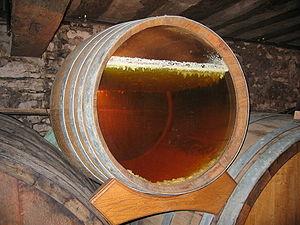
Tonneau de vin jaune vitré avec voile
Le Savagnin B, ou Savagnin Naturé B ou Savagnin jaune, est un cépage à petites grappes vertes ou jaunes de la famille des Traminers.
Un clavelin est une bouteille de vin de 62 centilitres, de forme spécifique du XVIIIᵉ siècle, réservée au vin jaune, vin emblématique du vignoble du Jura, dont il représente environ 4 % de la production. Sa contenance et sa forme bénéficient d'une dérogation réglementaire viticole spécifique légale du droit de l'Union européenne depuis les années 1980.
Le vignoble du Jura représente une région viticole située dans le Jura en Franche-Comté, en France. Elle s'étend sur le Revermont et occupe une bande nord-sud de 70 kilomètres de long et de 6 kilomètres de large qui longe la fracture géologique séparant la Bresse du massif du Jura. Marqué par une personnalité typique et représentant environ 2 000 hectares, c'est l’un des plus petits vignobles français.
Le vin jaune du Jura est un vin de voile du vignoble du Jura. Vin sec de longue garde, il est exclusivement issu du cépage savagnin et l'une de ses particularités est d'être embouteillé en clavelin.
L'ouillage est une action périodique visant à toujours maintenir le niveau maximal des fûts et des cuves de vin dans une cave. Il compense les pertes, ou « consume », dues à l'absorption ou l'évaporation. L'ouillage des fûts peut être réalisé avec un outil spécifique, l'ouillette.
Le vin blanc est un vin produit par la fermentation alcoolique du moût des raisins à pulpe non colorée et à pellicule blanche ou noire. Il est traité de façon à conserver une couleur jaune transparente au produit final. La grande variété des vins blancs provient de la grande quantité de cépages, des modes de vinification, mais aussi du taux de sucre résiduel.
La part des anges est la partie du volume d'un alcool qui s'évapore pendant son vieillissement en fût.